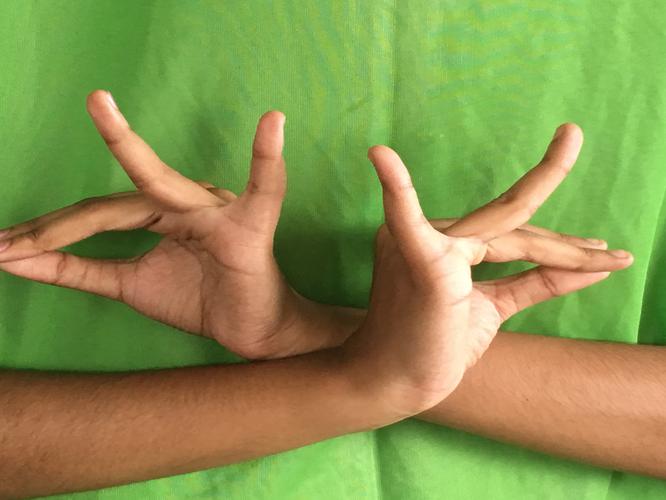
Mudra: Katakavardhana
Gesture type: double_hand